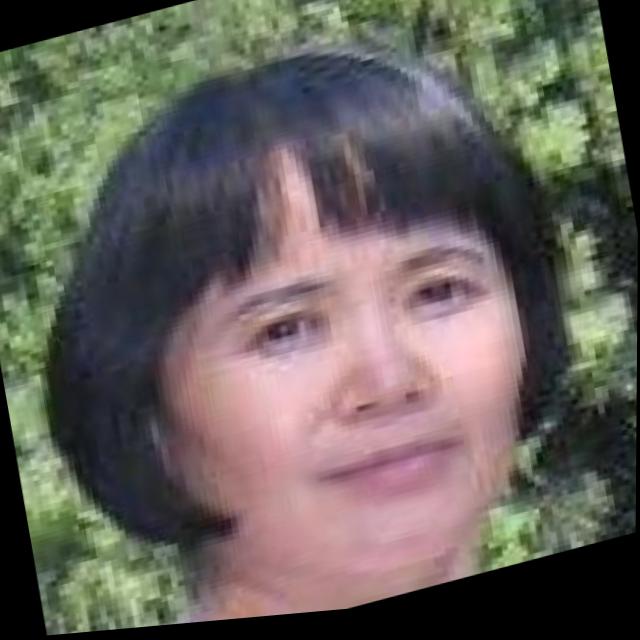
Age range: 45-64